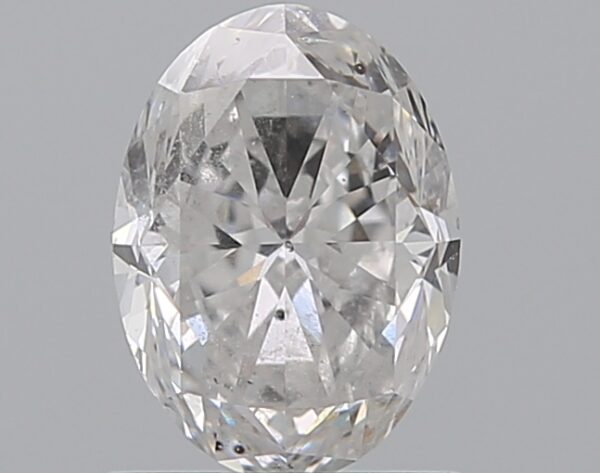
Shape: oval
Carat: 1
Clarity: I1
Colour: E
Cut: GD
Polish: VG
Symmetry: VG
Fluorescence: M
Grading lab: GIA
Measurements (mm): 7.3 x 5.29 x 3.62